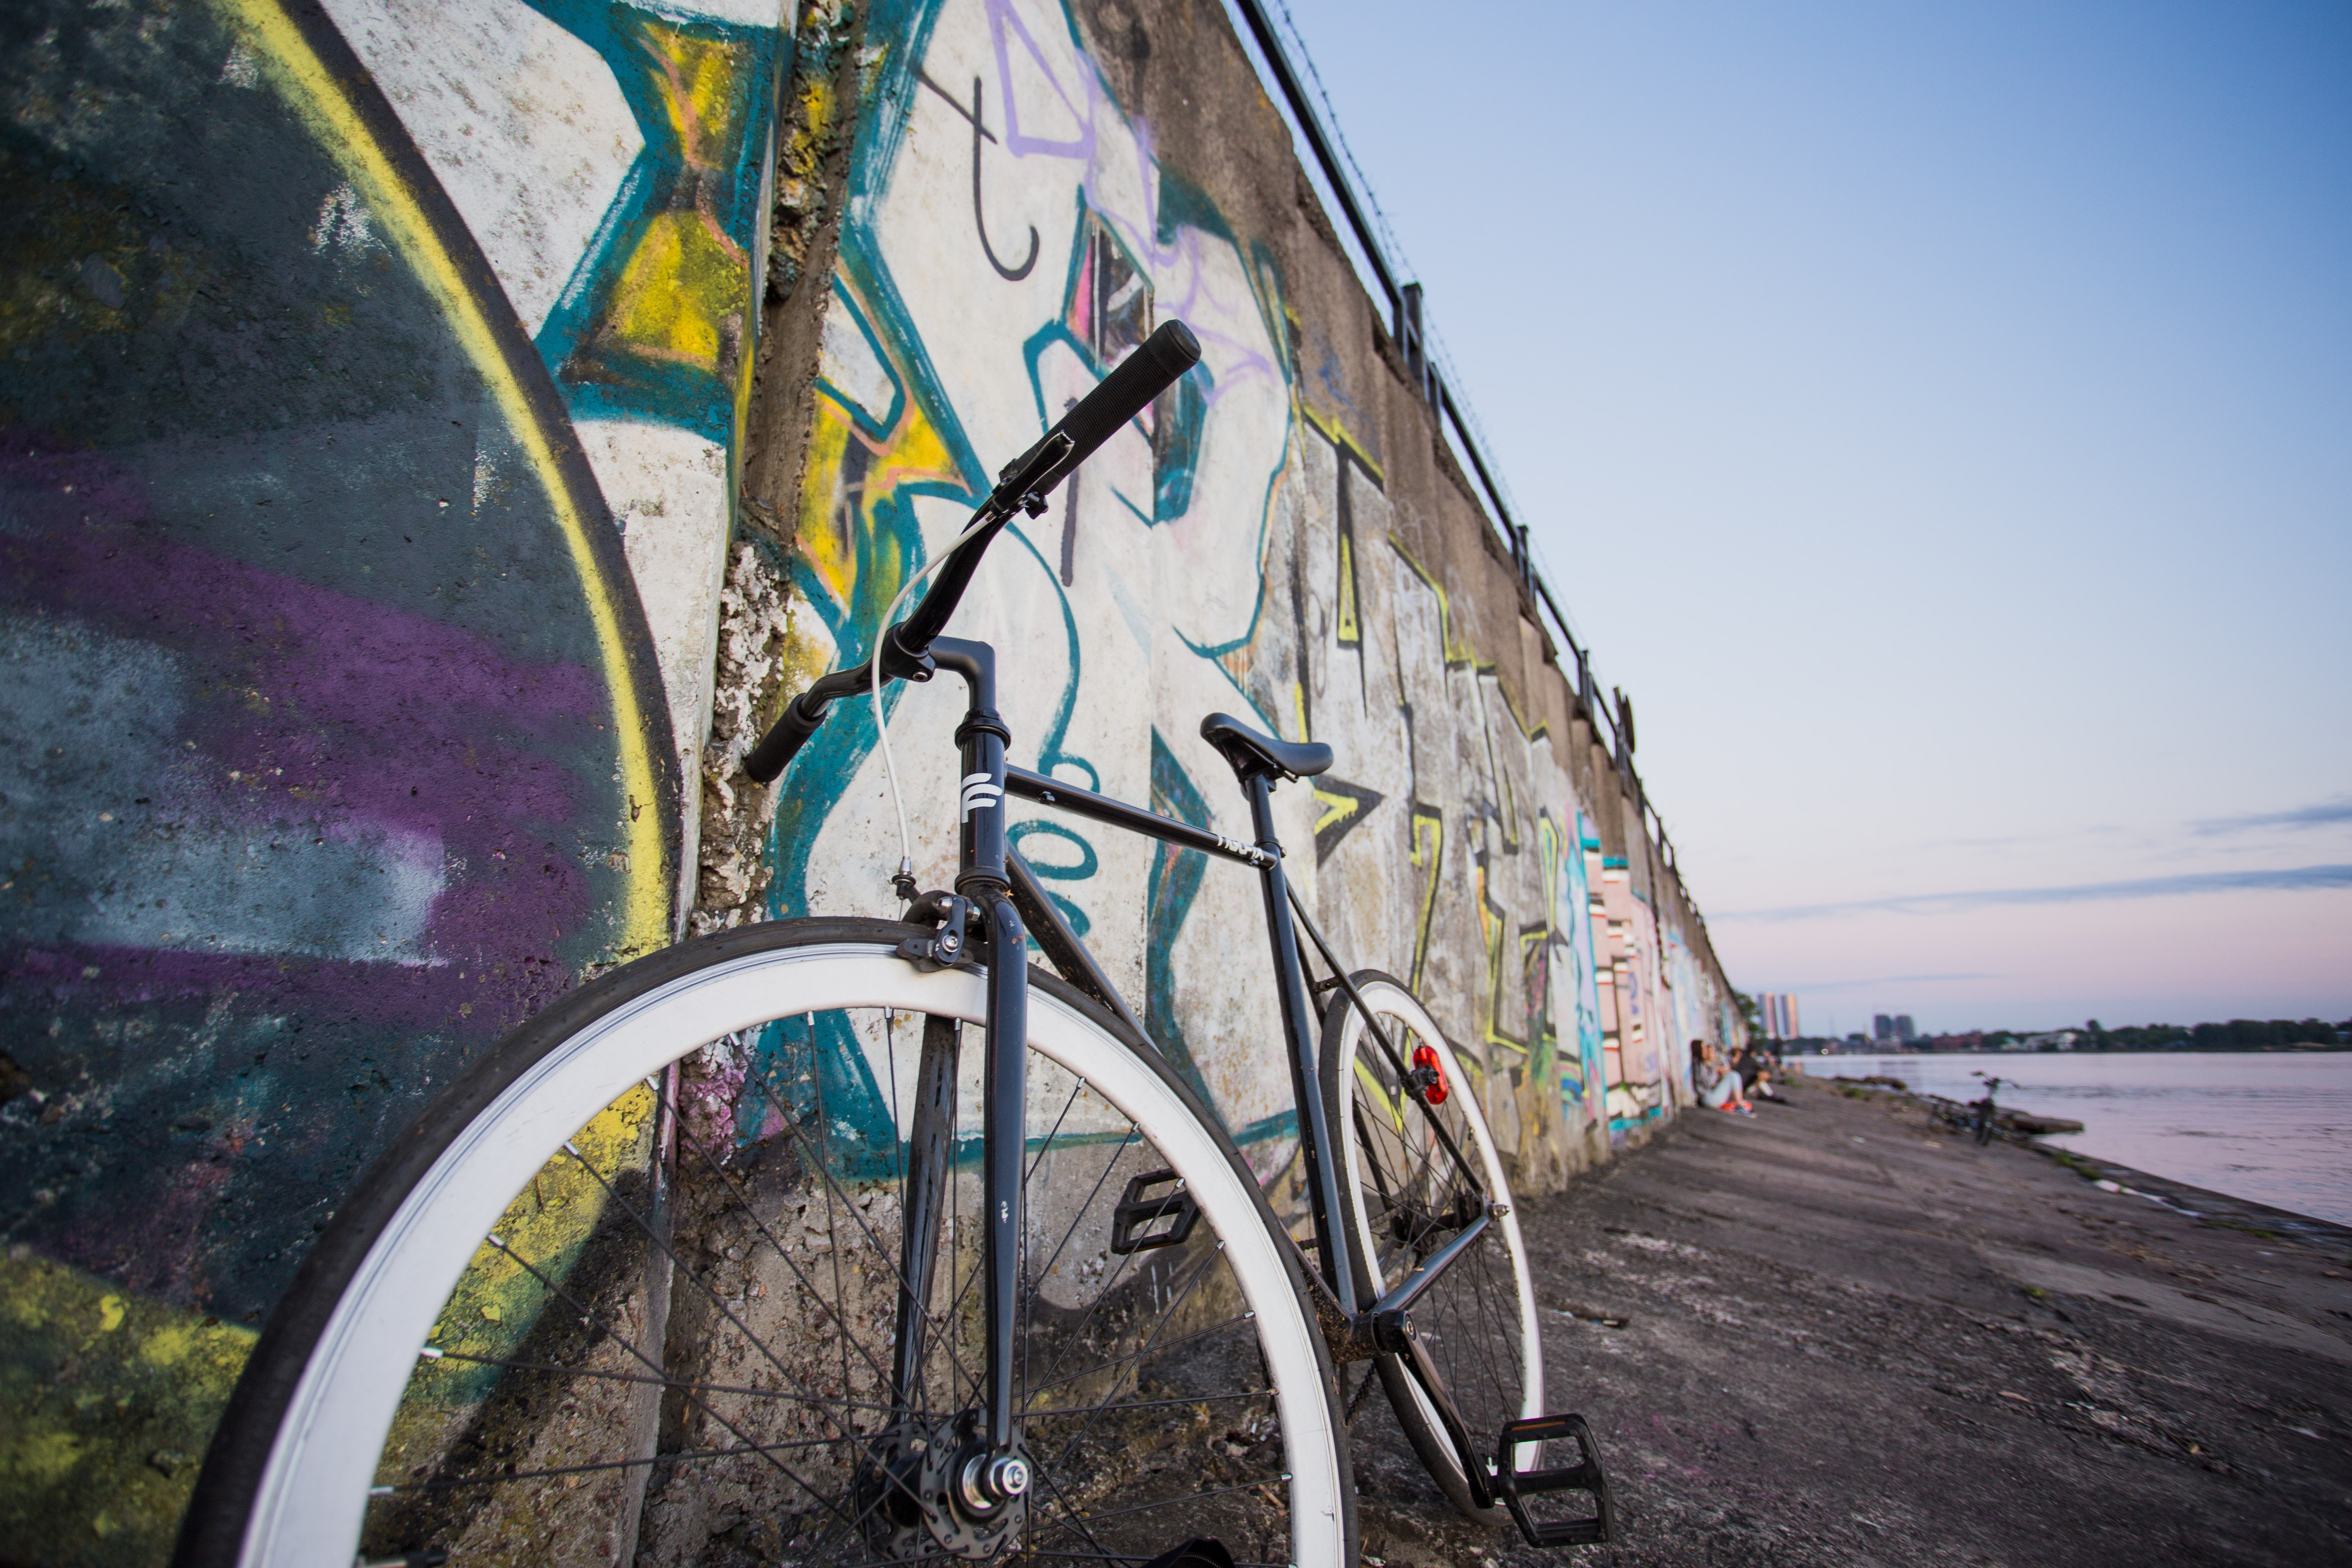
bicycle wheel, bicycle, water, spoke, wheel, bicycle tire, road bicycle, mode of transport, vehicle, wall, sky, bicycle part, tire, automotive wheel system, sports equipment, art, hybrid bicycle, recreation, bicycle drivetrain part, graffiti, road, racing bicycle, bicycle handlebar, bicycle frame, street, coast, lane, cycling, city